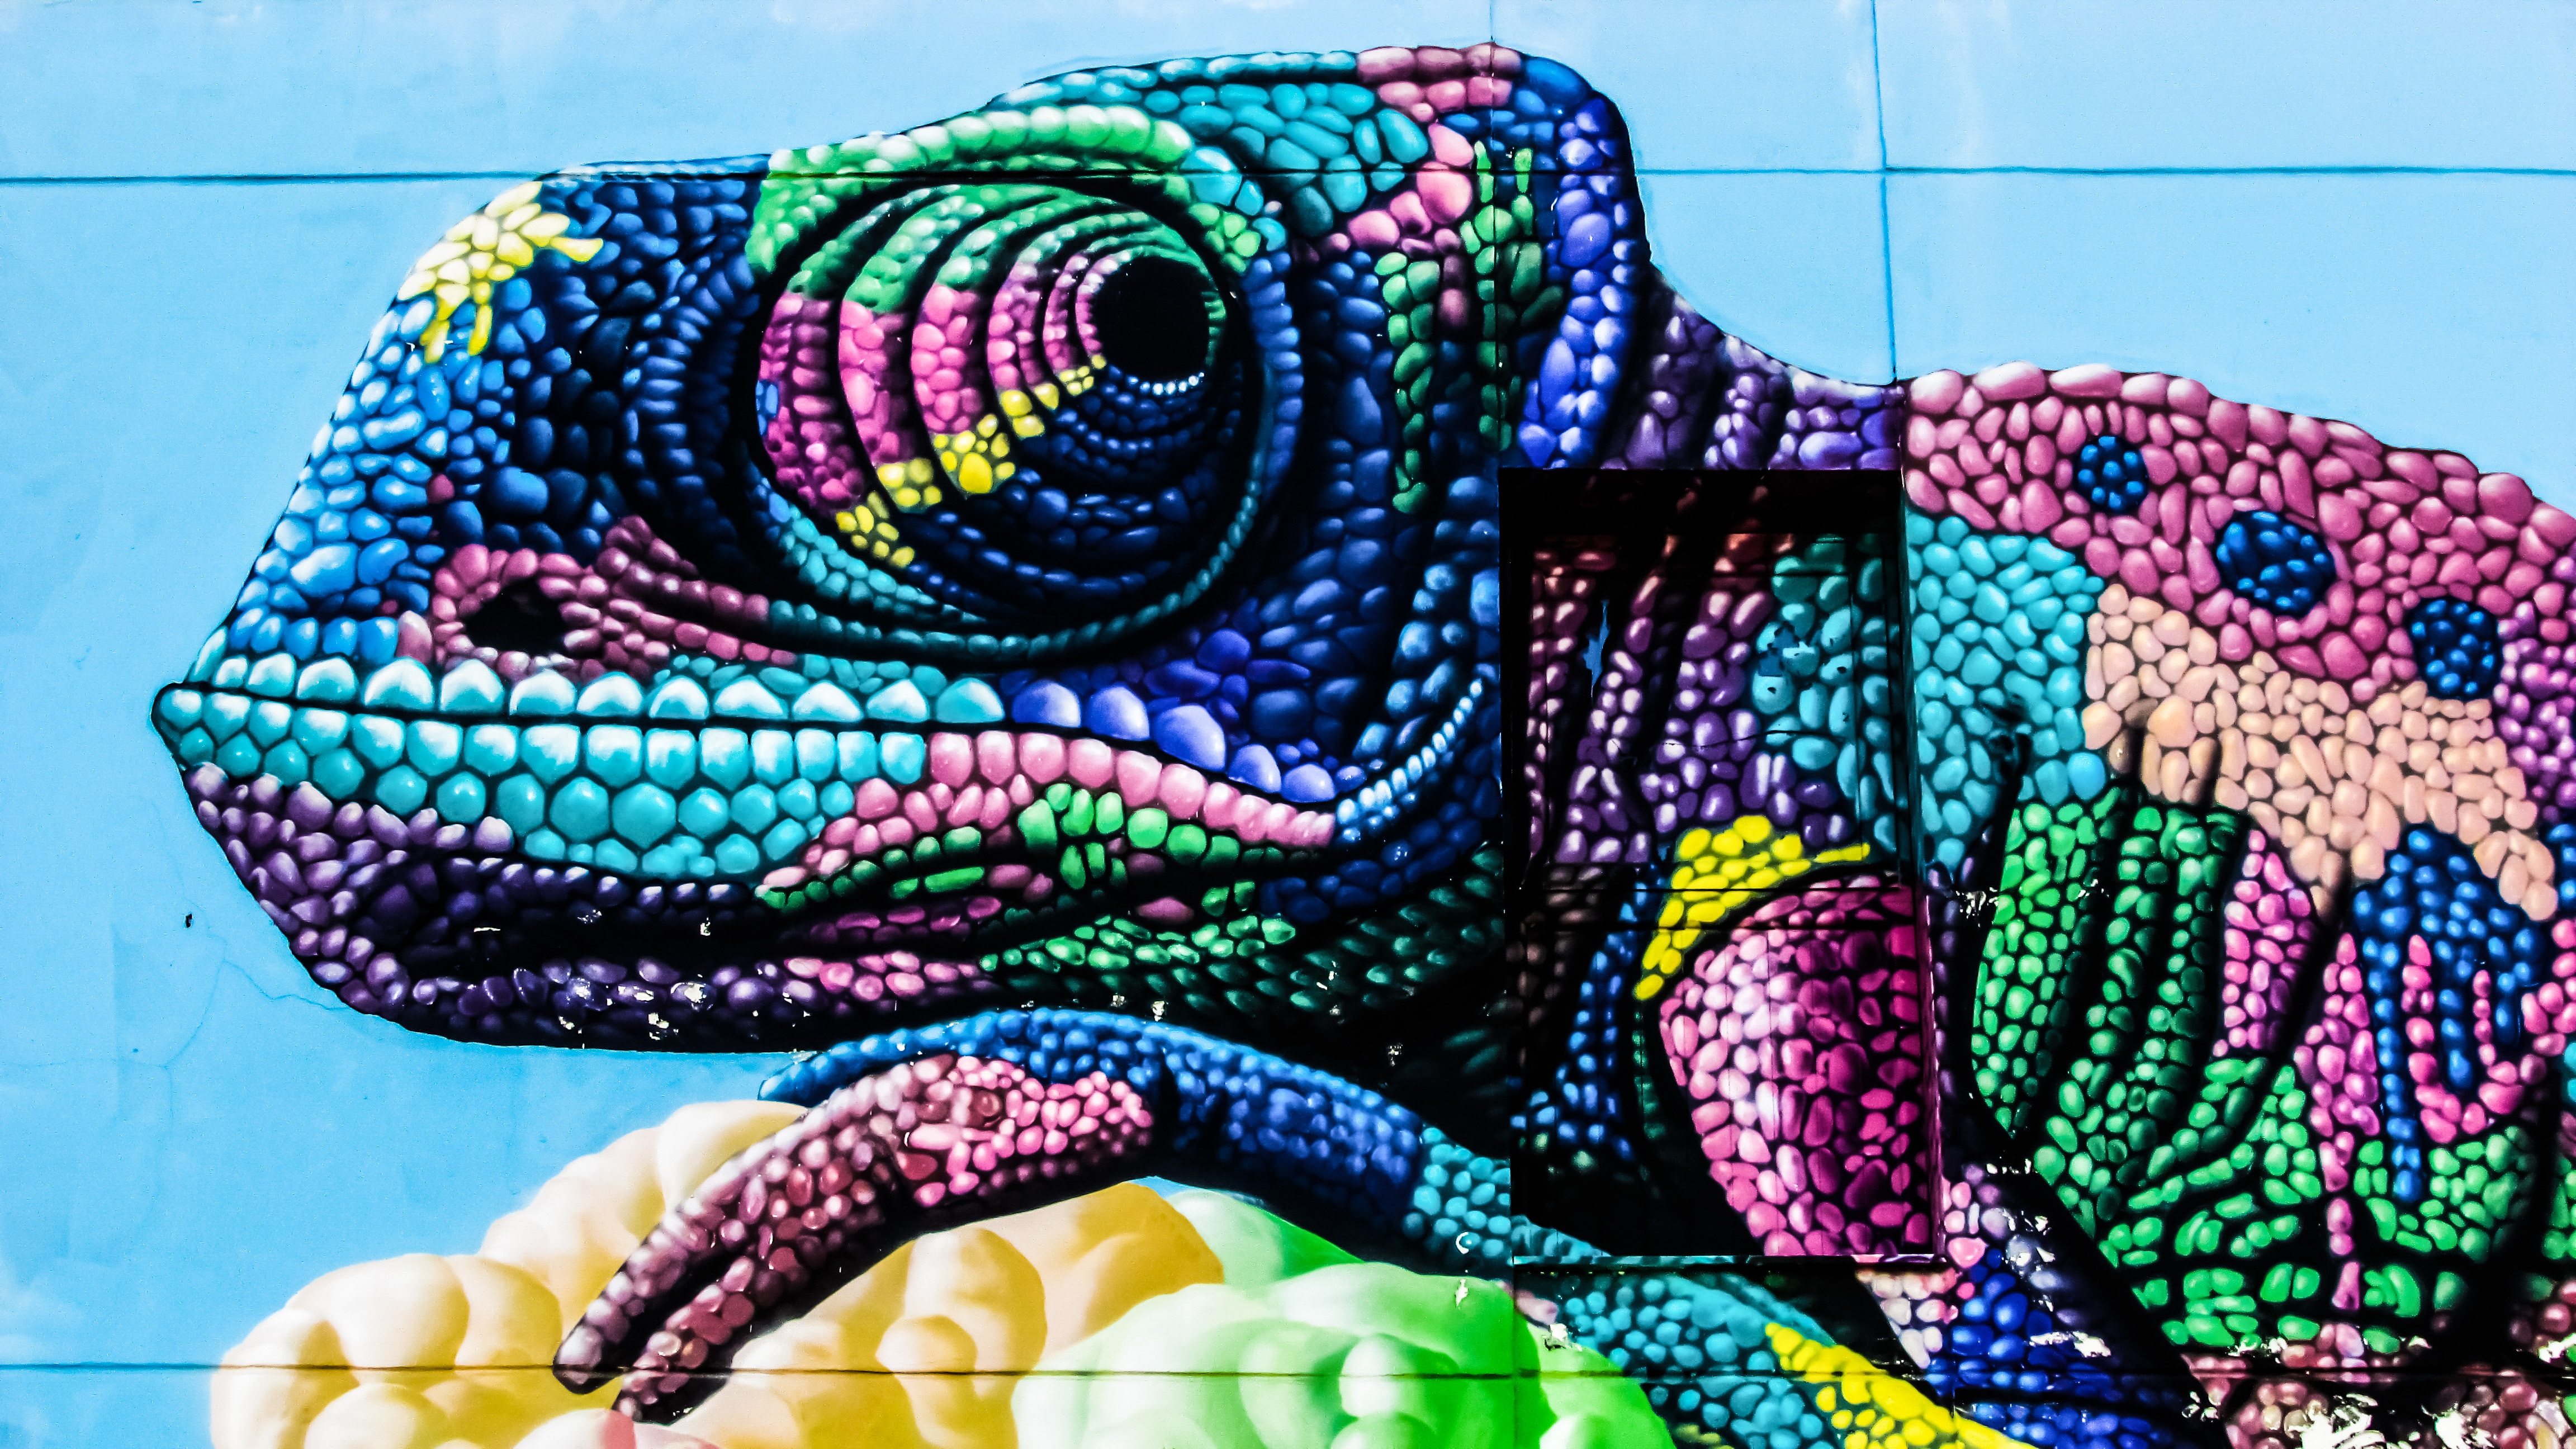
wall, pattern, colourful, biology, reptile, graffiti, crochet, chameleon, colour, art, illustration, design, hotel, cyprus, ayia napa